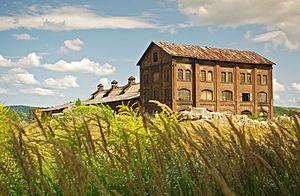
Salle à machines á souffler, à Ózd, Törzsgyár This is a photo of a monument in Hungary. Identifier: 11688